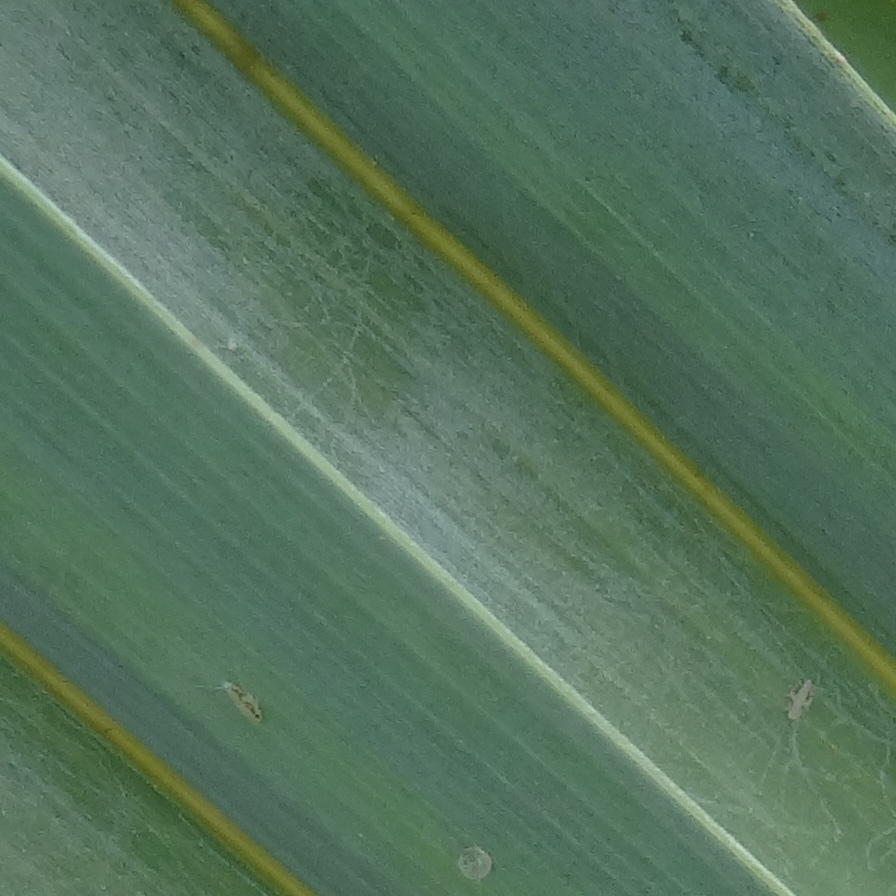
Label: Bug